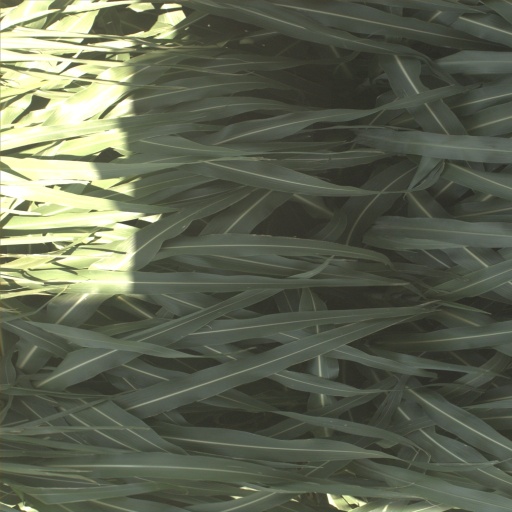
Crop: sorghum